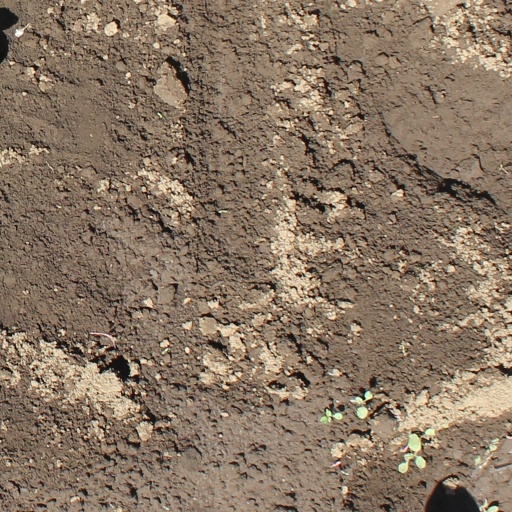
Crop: soybean